Mont Blanc Tunnel

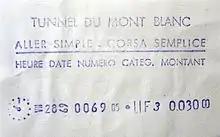
Receipt for tunnel crossing of 28 July 1969

The tunnel crossing is subject to a toll; the toll differs from Italy to France because of their different VAT rates.